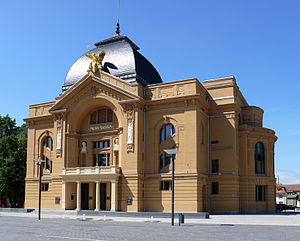
Gera / Historie
Gera er en by i den tyske delstat Thüringens østligste del og er den tredjestørste i delstaten med 99.987 indbyggere, optalt i 2005. Byen har siden 1959 været blandt Tysklands største med højdepunktet i 1988 med 134.834 indbyggere. Siden genforeningen er tallet dog faldet støt.